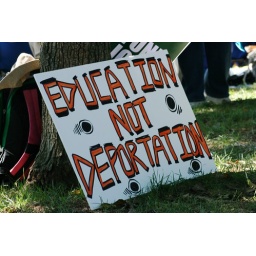
Many resting activists propped their signs up against trees so they could still be seen by passers-by.